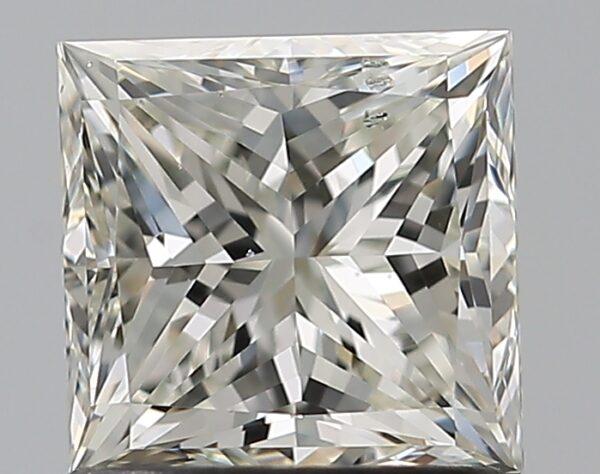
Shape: princess
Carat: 1.21
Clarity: SI2
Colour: J
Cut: GD
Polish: EX
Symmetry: VG
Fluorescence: N
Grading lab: GIA
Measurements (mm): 5.6 x 5.51 x 4.32